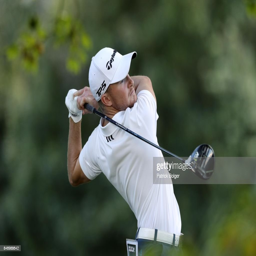
person during the first round .